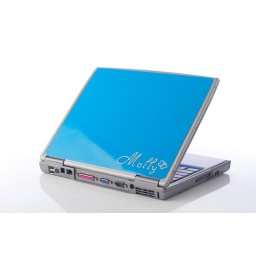
Ocean Blue Laptop Skin with &amp;quot;Molly&amp;quot; plus butterfly in clear crystal